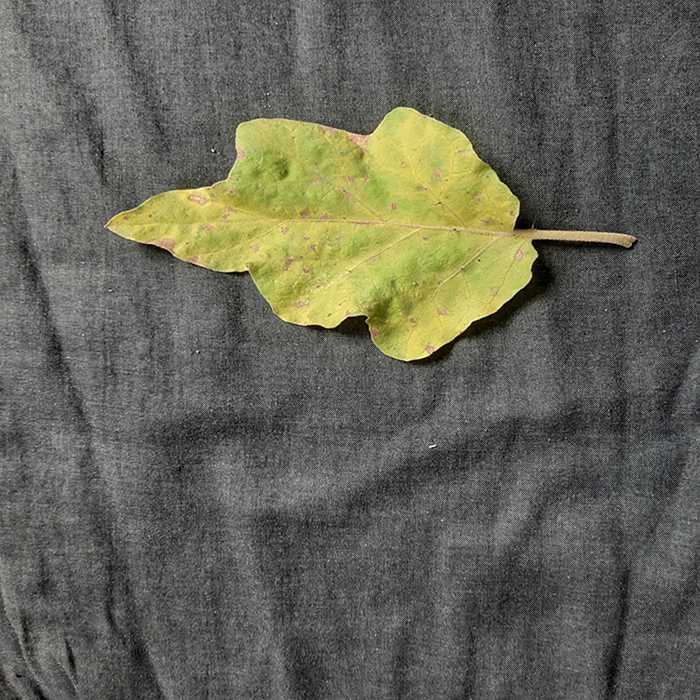
Plant: Eggplant
Label: Eggplant verticillium wilt